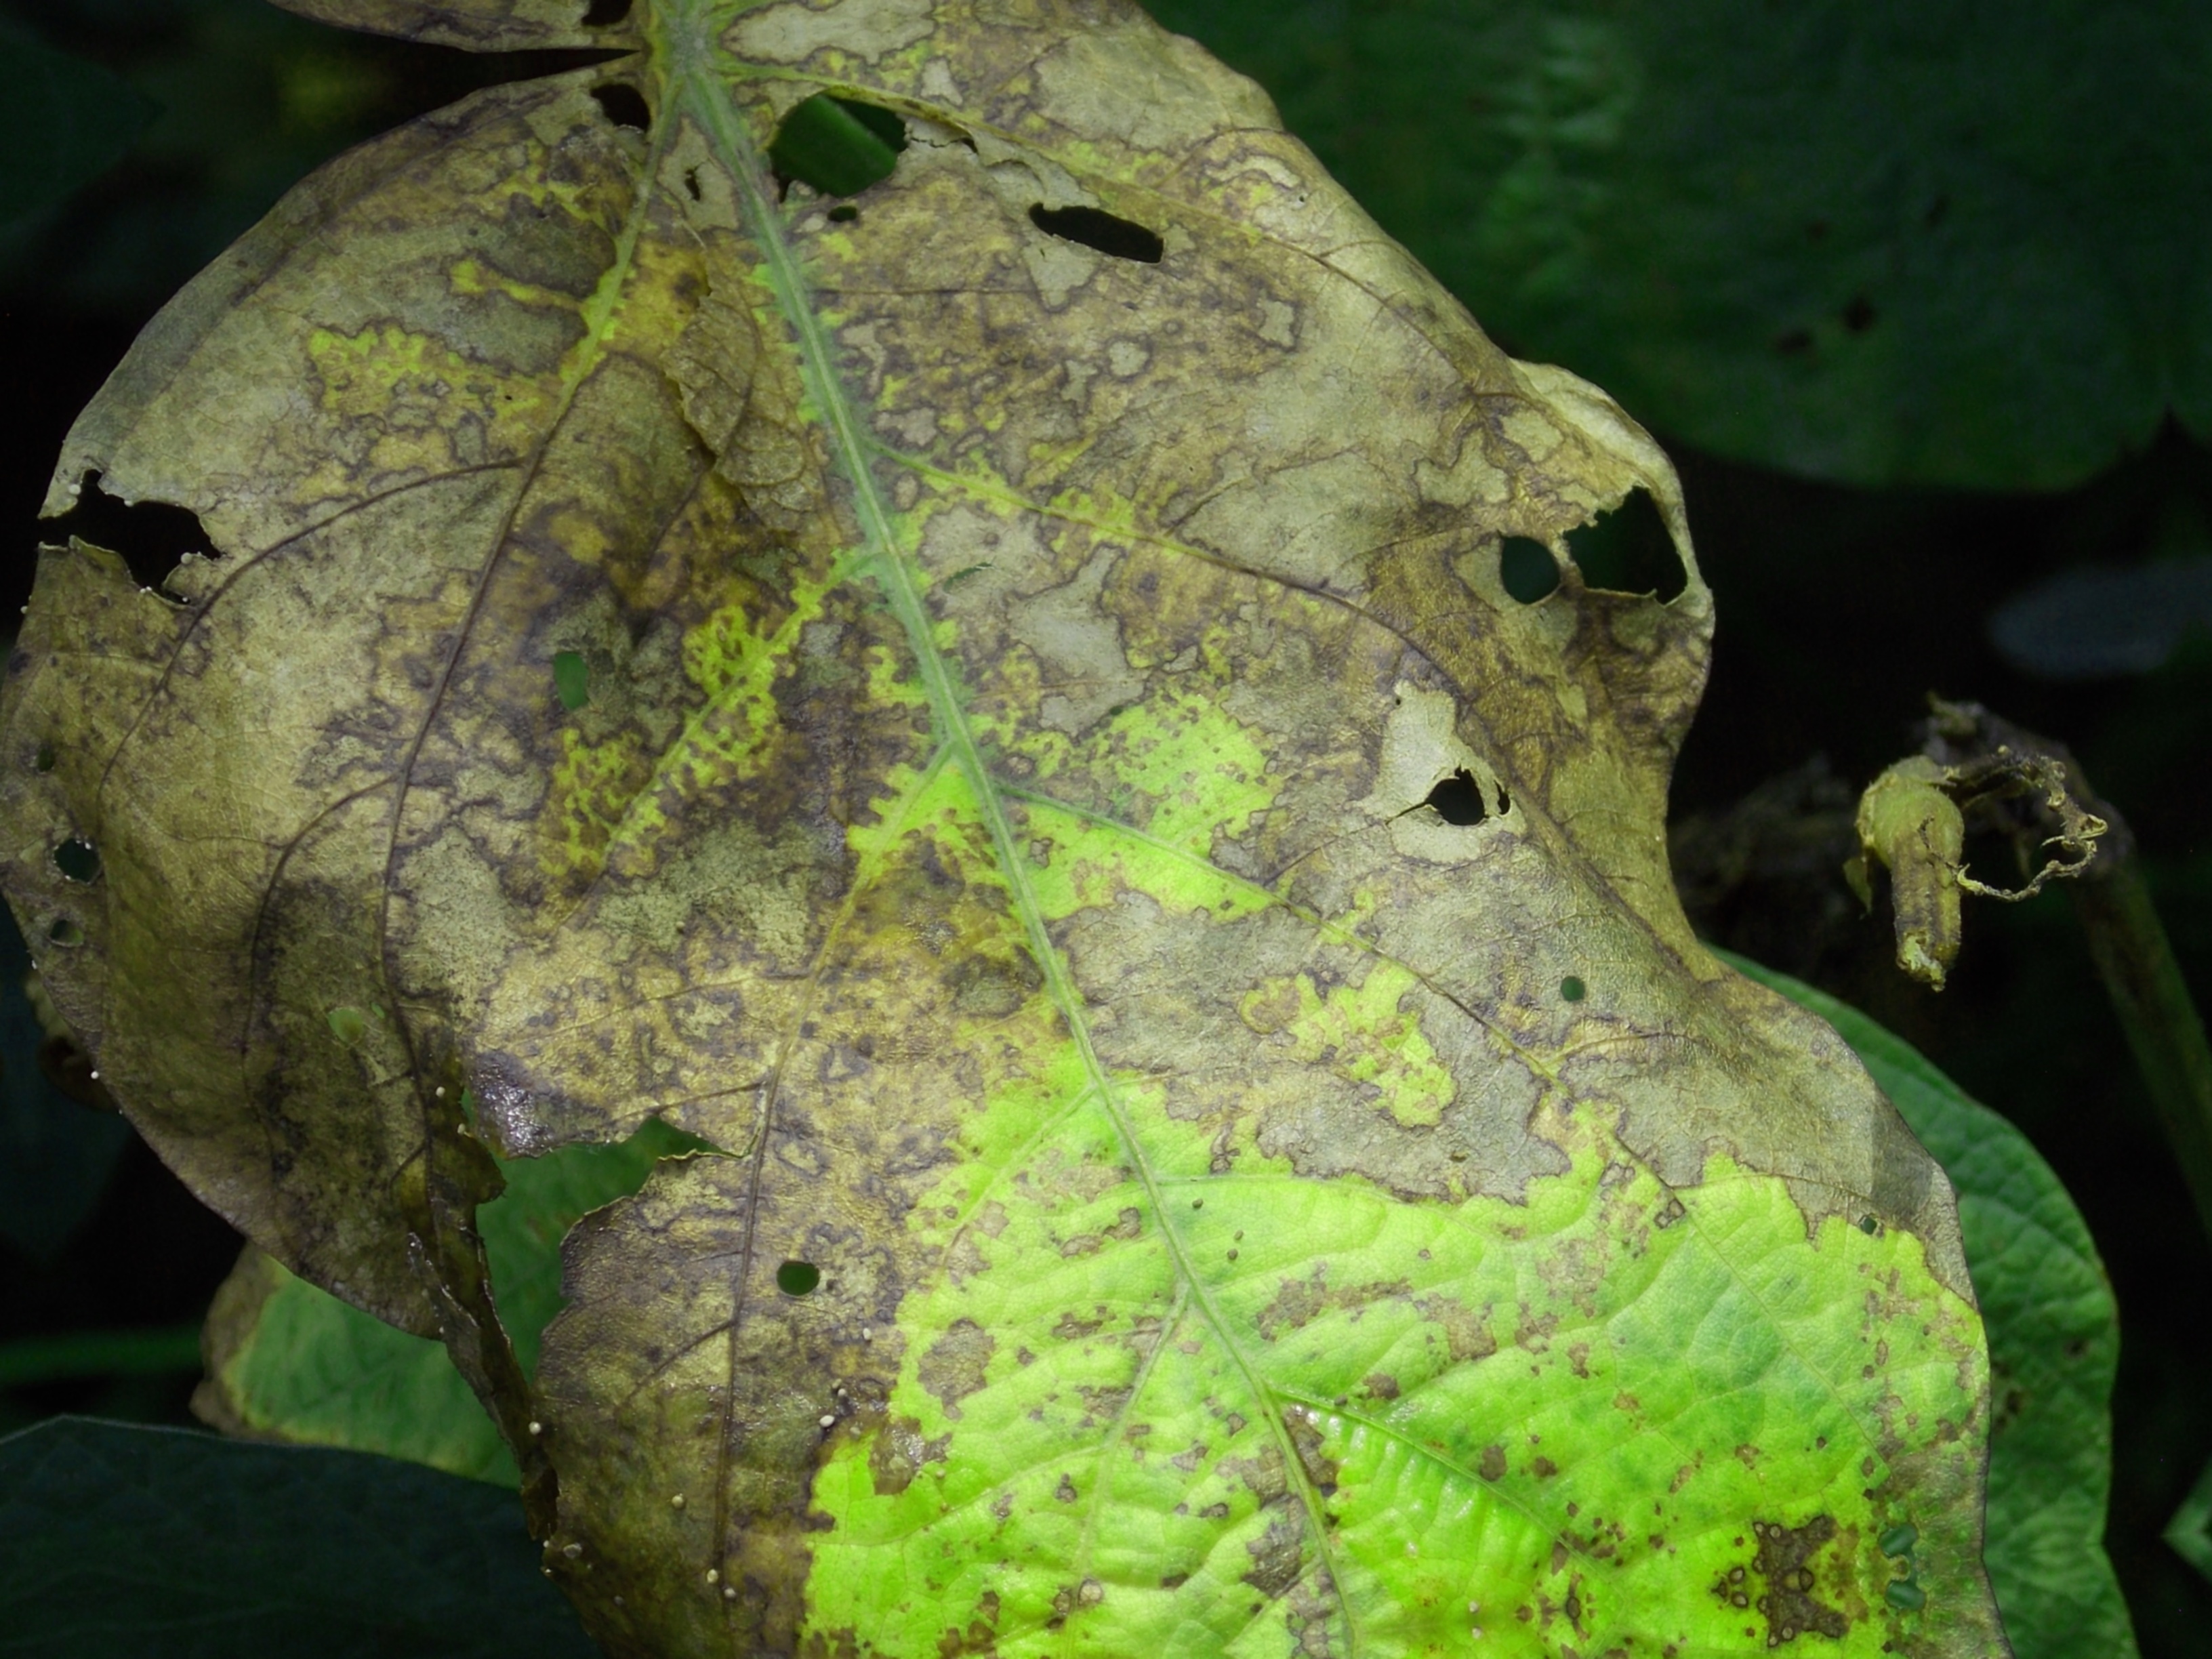
Label: Disease